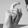
ASL letter: X